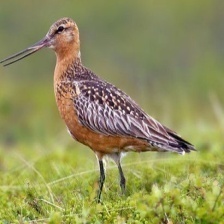
Species: BAR-TAILED GODWIT
Scientific name: LIMOSA LAPPONICA